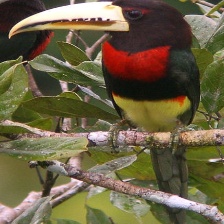
Species: IVORY BILLED ARACARI
Scientific name: PTEROGLOSSUS AZARA
ImageNet parent category: toucan